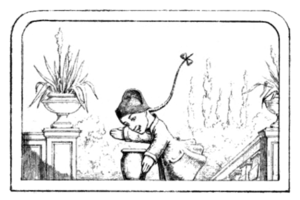
Le pot de confitures.